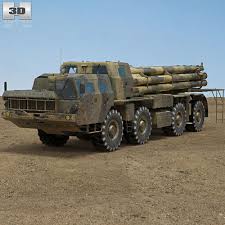
Label: BM-30